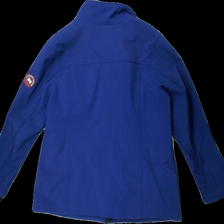
View: back
Type: Jacket
Category: Ladies
Brand: Not in the list
Brand text on label: bonprix
Colors: Blue
Material: 84% Polyester 16% Elastane
Cut: Regular
Size: 50
Stains: Minor
Damage: stains
Damage location: middle center
Price range: <50
Recommended usage: Export
Description: blue jacket